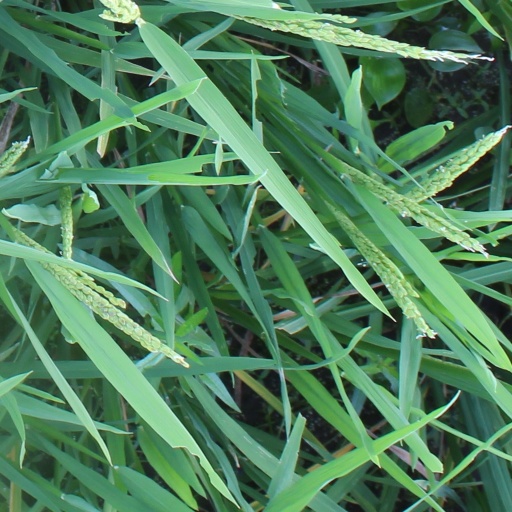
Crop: rice